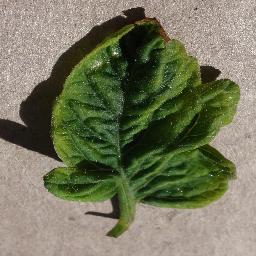
Label: Tomato___Tomato_Yellow_Leaf_Curl_Virus